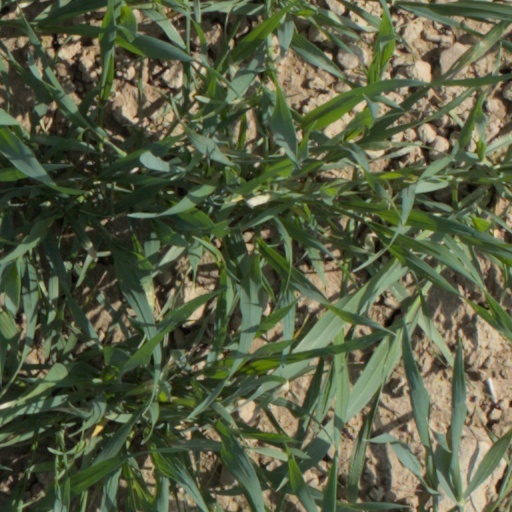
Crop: wheat